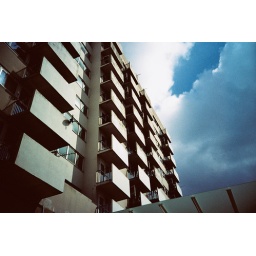
the clock tower hoddesdon town centre, the views from here must be good but the place below it is a grim.